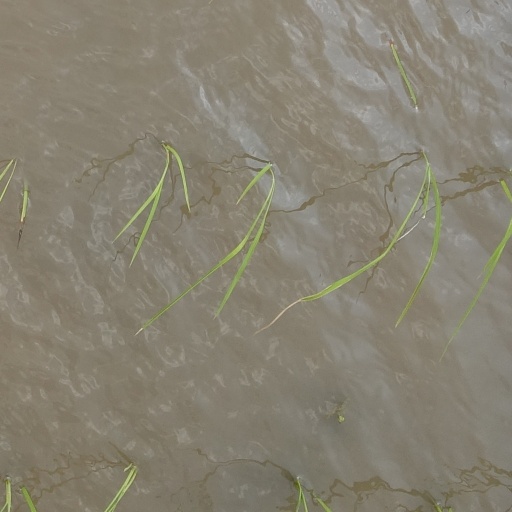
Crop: rice